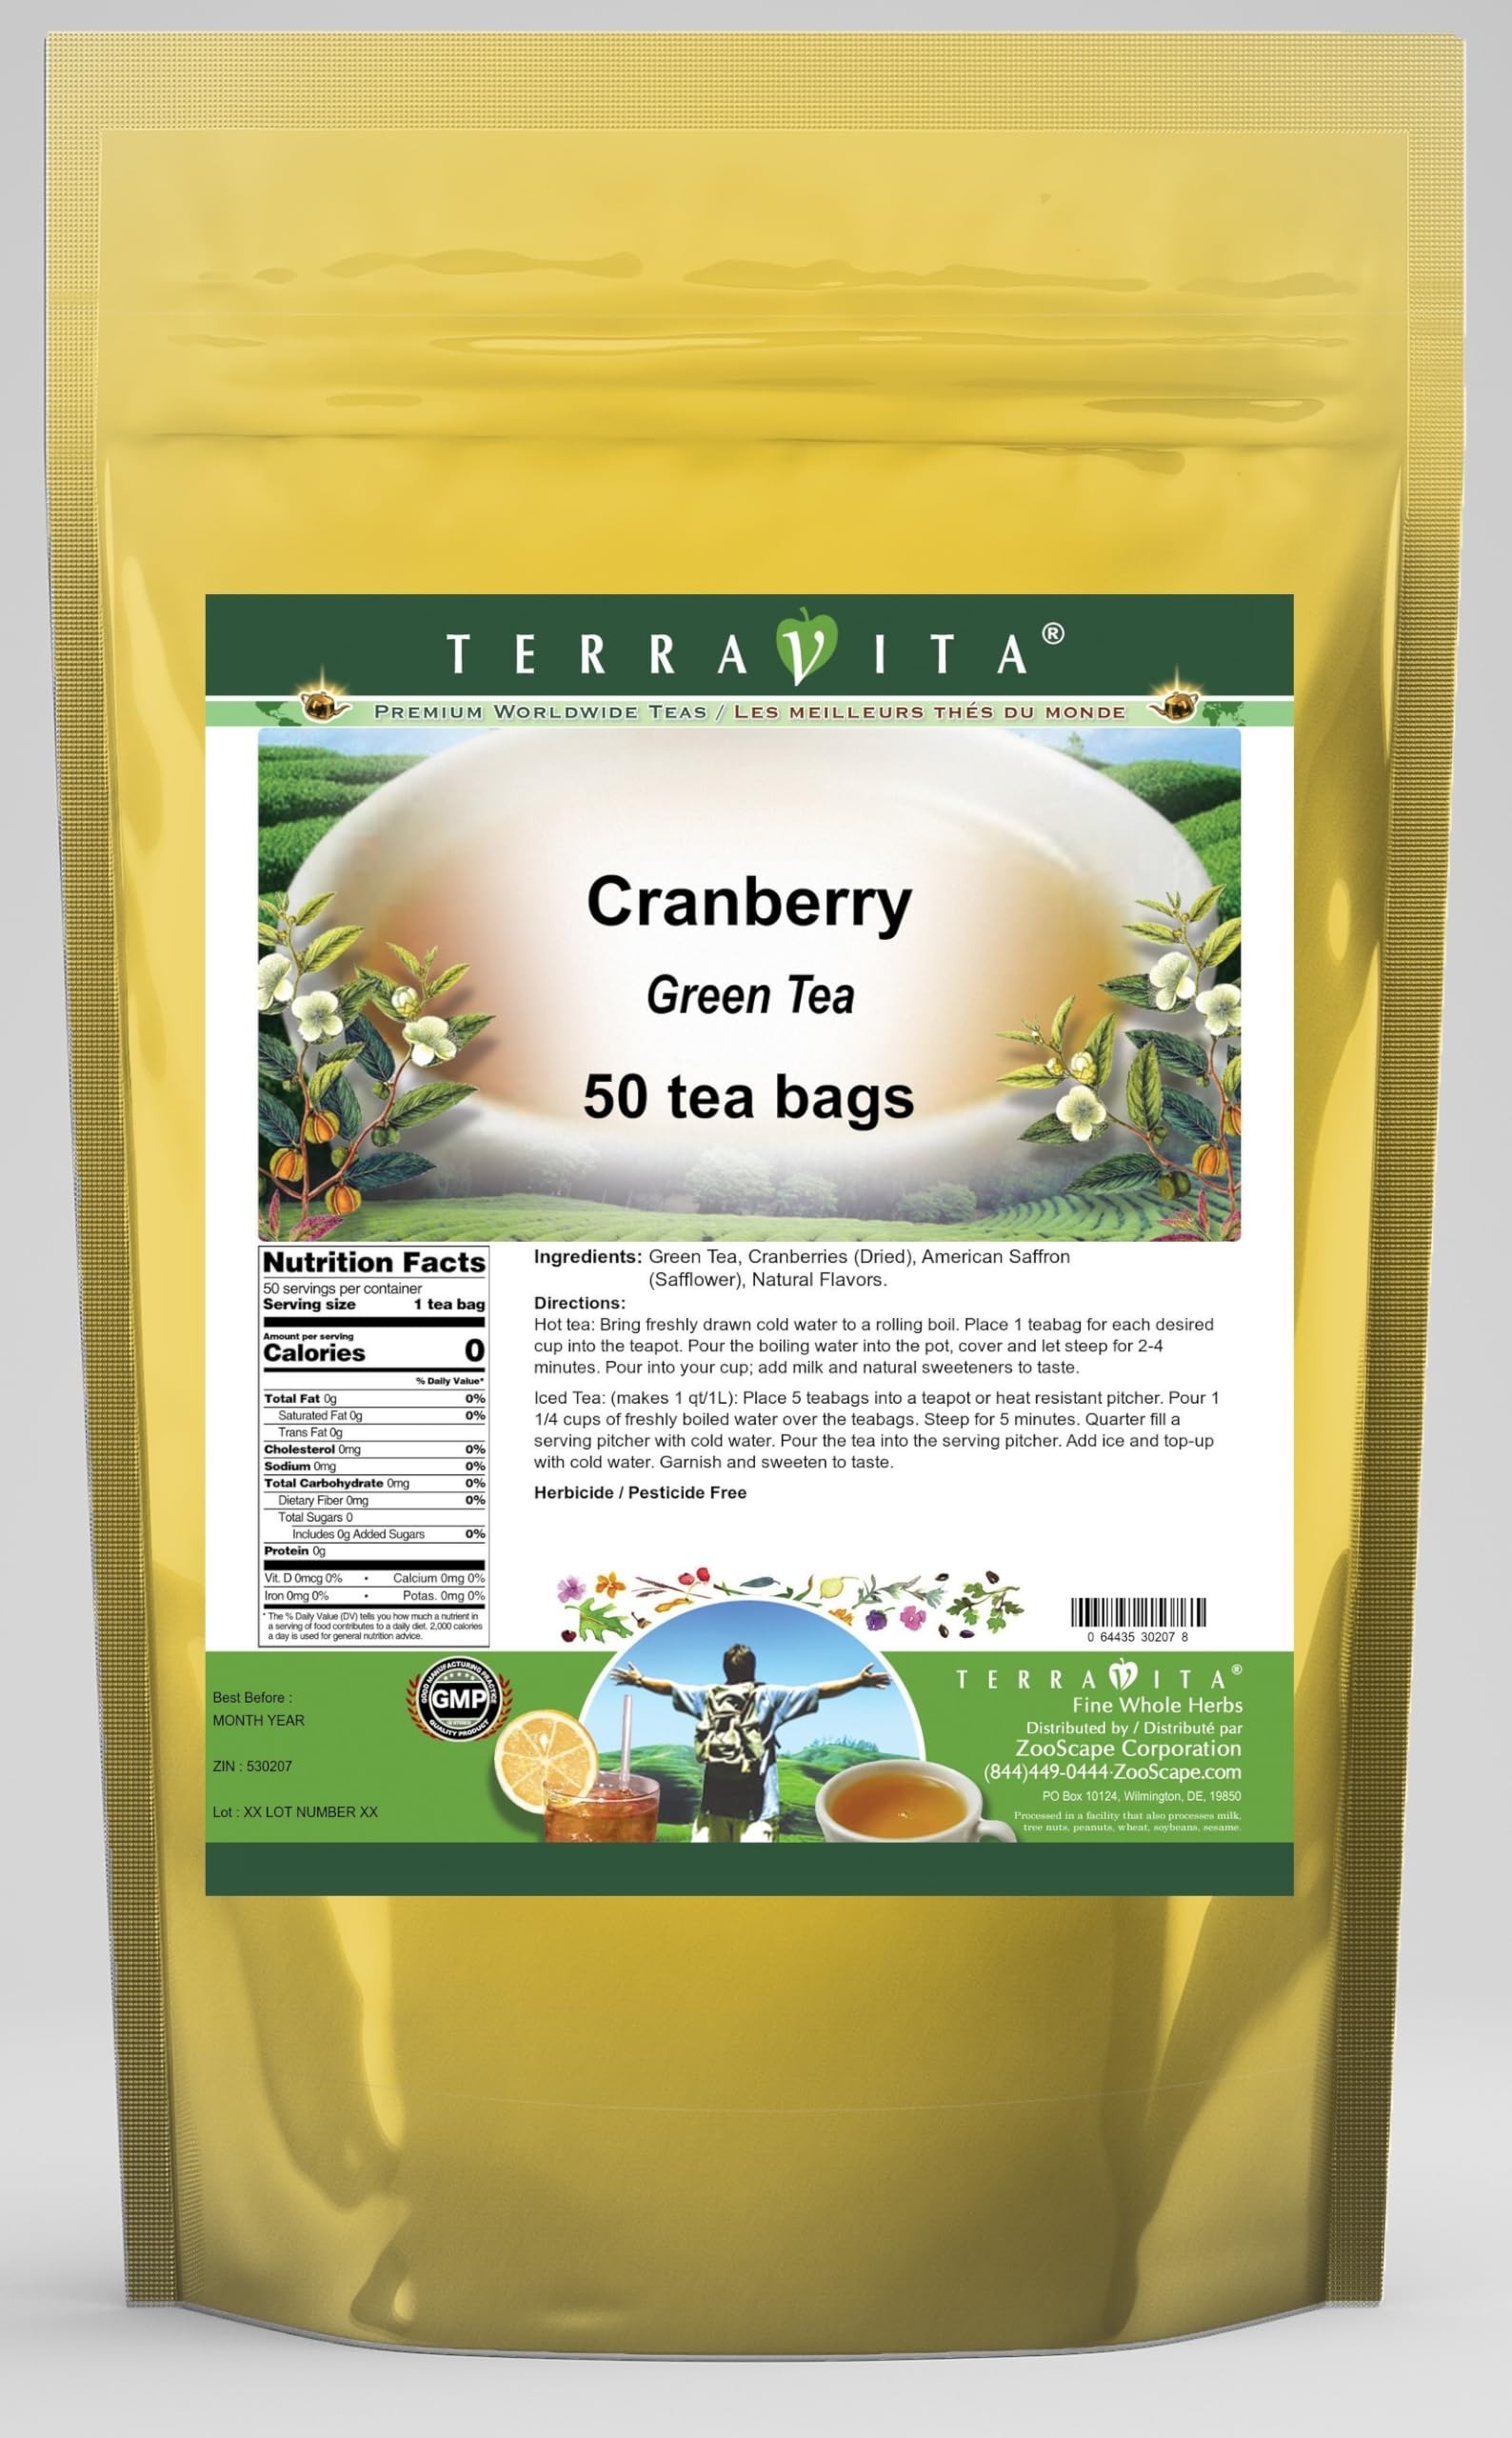
Item Name: Cranberry Green Tea (50 tea bags, ZIN: 530207) - 2 Pack
Bullet Point 1: Our Cranberry Green Tea is a tasty flavored Green tea with Cranberries (Dried) and American Saffron (Safflower) that will refresh you with its terrific taste! - Ingredients: Green tea, Cranberries (Dried), American Saffron (Safflower) and natural cranberry flavor.
Bullet Point 2: No fillers.
Bullet Point 3: Manufacturer: TerraVita
Bullet Point 4: Size: 50 tea bags
Bullet Point 5: Green Tea Bags - Packed in a convenient upright pouch!
Product Description: Our Cranberry Green Tea is a tasty flavored Green tea with Cranberries (Dried) and American Saffron (Safflower) that will refresh you with its terrific taste! - Ingredients: Green tea, Cranberries (Dried), American Saffron (Safflower) and natural cranberry flavor. - Hot tea brewing method: Bring freshly drawn cold water to a rolling boil. Place 1 teabag for each desired cup into the teapot. Pour the boiling water into the pot, cover and let steep for 2-4 minutes. Pour into your cup; add milk and natural sweeteners to taste. - Iced tea brewing method: (to make 1 liter/quart): Place 5 teabags into a teapot or heat resistant pitcher. Pour 1 1/4 cups of freshly boiled water over the teabags. Steep for 5 minutes. Quarter fill a serving pitcher with cold water. Pour the tea into the serving pitcher. Add ice and top-up with cold water. Garnish and sweeten to taste. - TerraVita is an exclusive line of premium-quality, natural source products that use only the finest, purest and most potent ingredients found around the world. TerraVita is hallmarked by the highest possible standards of purity, potency, stability and freshness. All of our products are prepared with the highest elements of quality control, from raw materials through the entire manufacturing process, up to and including the moment that the bottles or bags are sealed for freshness and shipped out to you. Our highest possible standards are certified by independent laboratories and backed by our personal guarantee. - TerraVita exists to meet and ensure your family's health and wellness without the harmful effects of chemicals and health products. We strive to make all of our products affordable and reliable and are constantly searching the market to maintain our affordability and to look for new ways to serve you and
Value: 100.0
Unit: Count

Price: 38.92